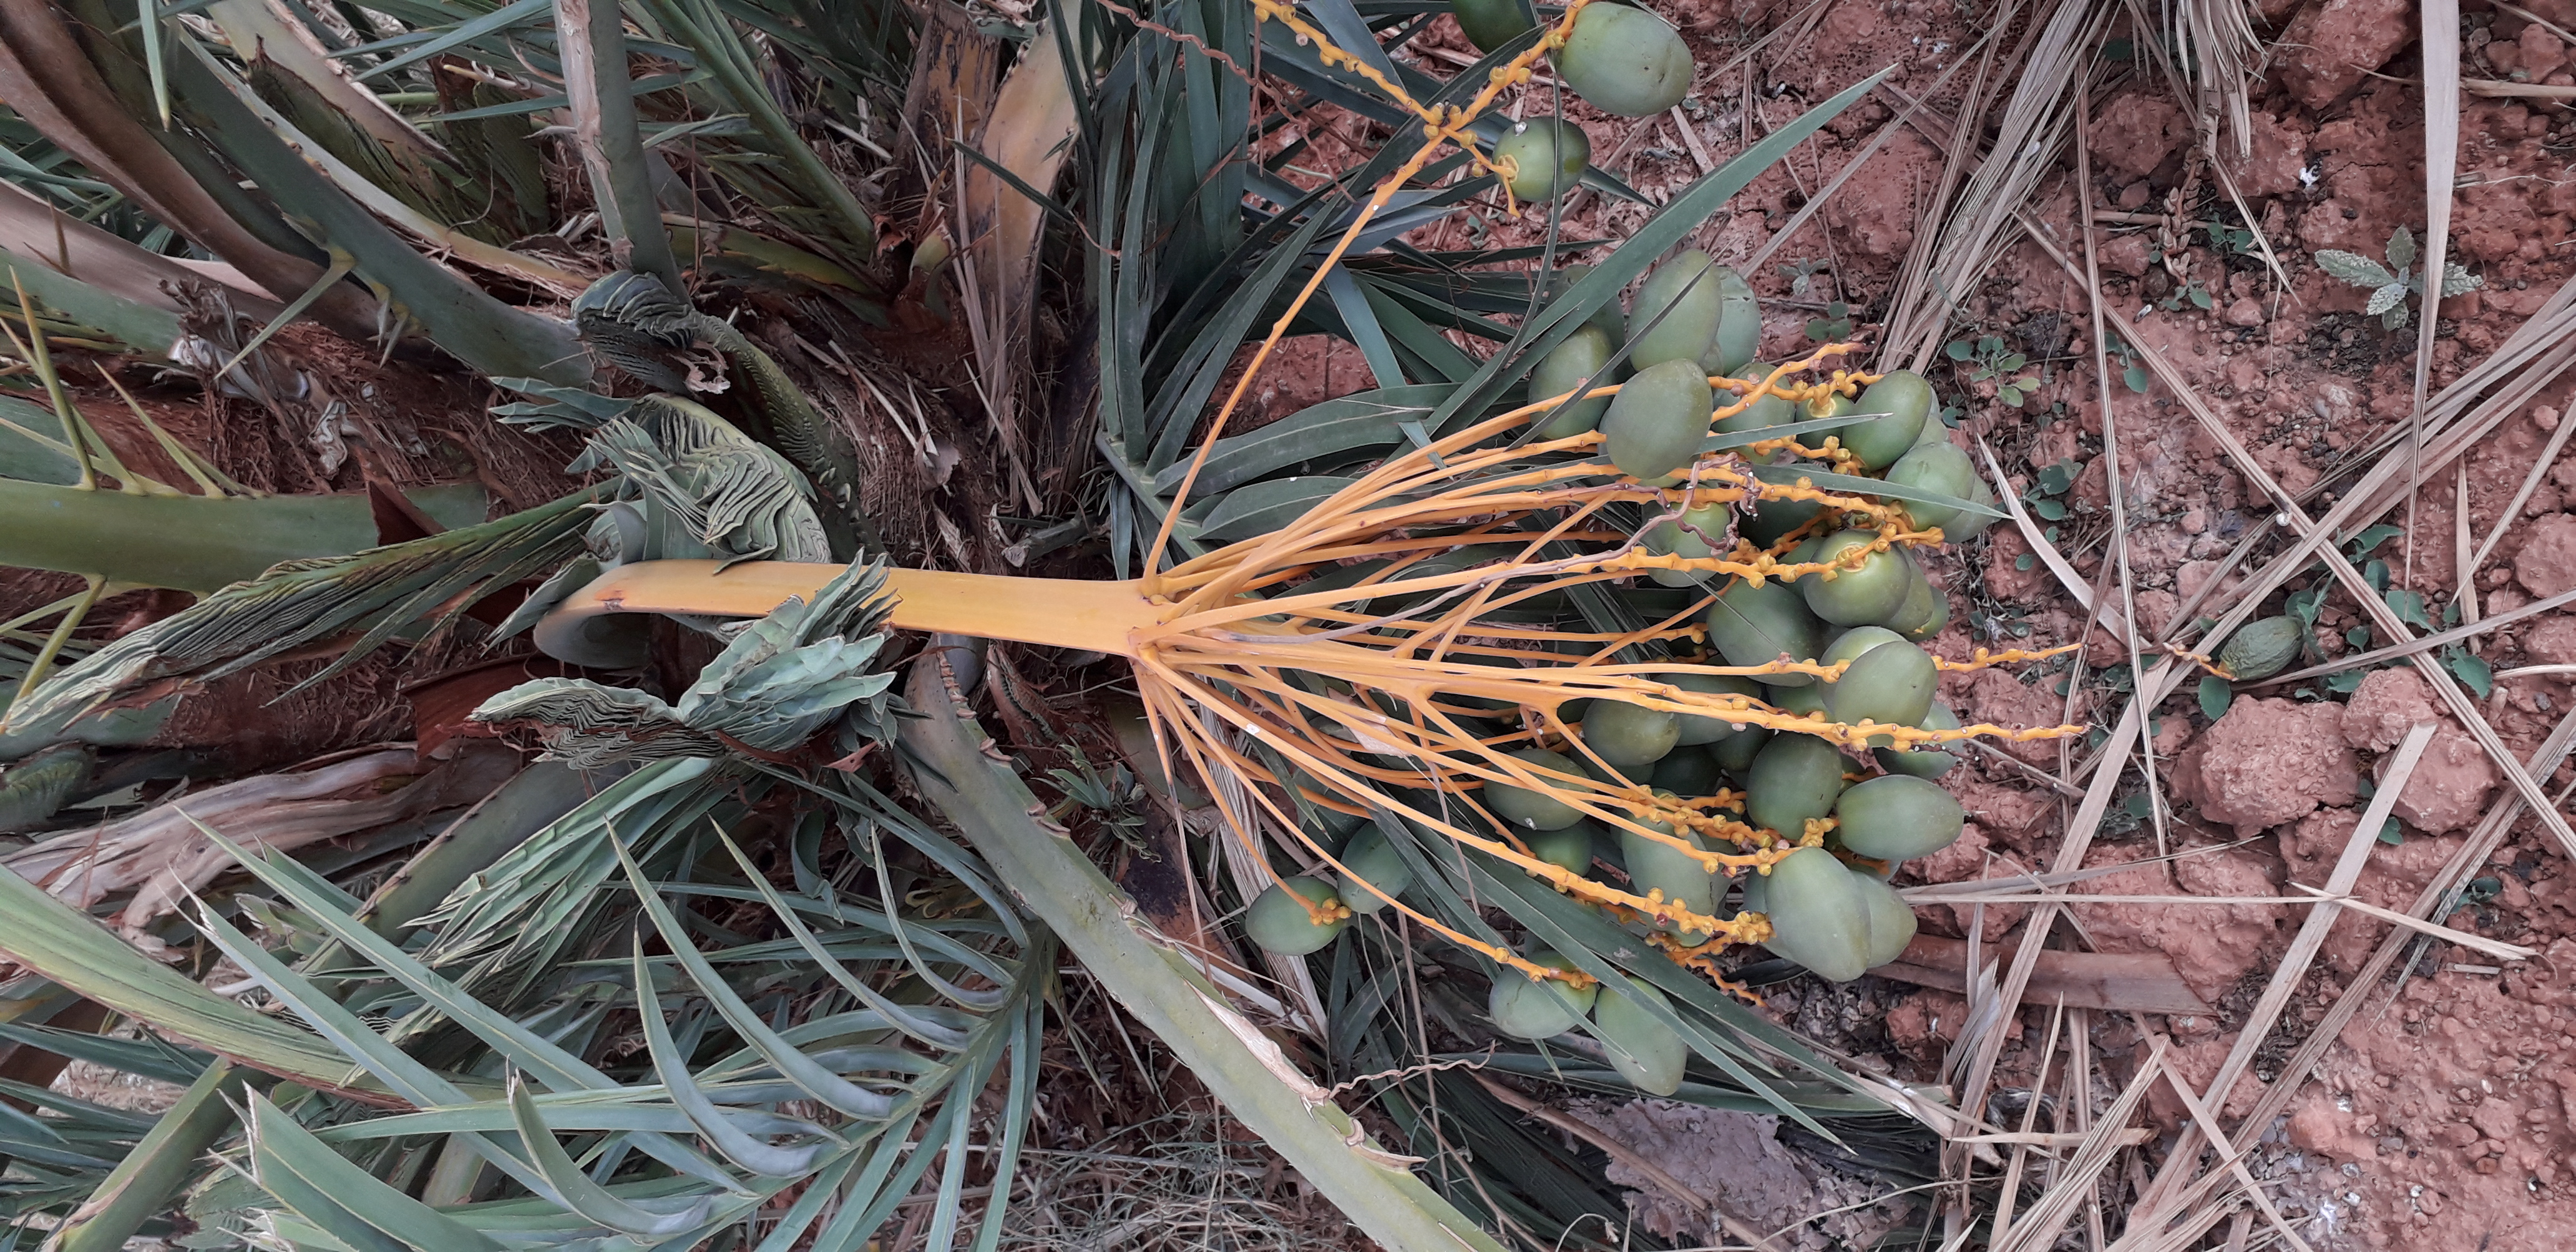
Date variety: Boumajhoul